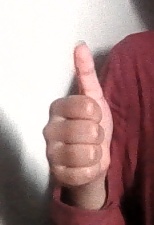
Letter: aleff